Asian Cultural Council

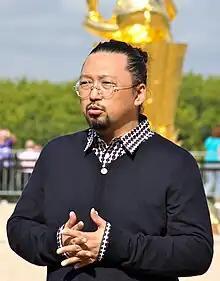
ACC Grantee, Japanese contemporary artist Takashi Murakami, at Versailles in September 2010

ACC provides grants for individual fellowships, projects and organizations, graduate studies, and travel. They support activities that involve cultural immersion; cross-cultural engagement; and relationship building, collaboration, or exchange of best practices among arts professionals. In addition to funding, it is common for grantees to receive mentoring and personal introductions, and access to an international network of alumni.